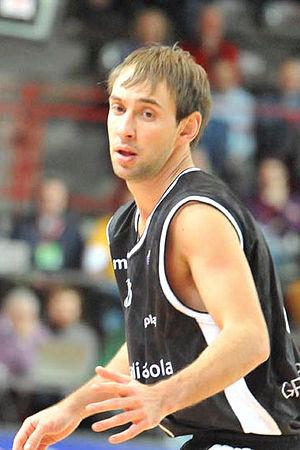
Giuseppe Poeta, né le 12 septembre 1985, à Battipaglia, en Italie, est un joueur italien de basket-ball. Il évolue au poste de meneur.